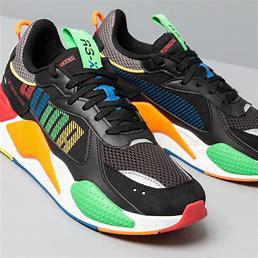
Brand: Puma
Model: Rs